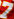
Number: 7